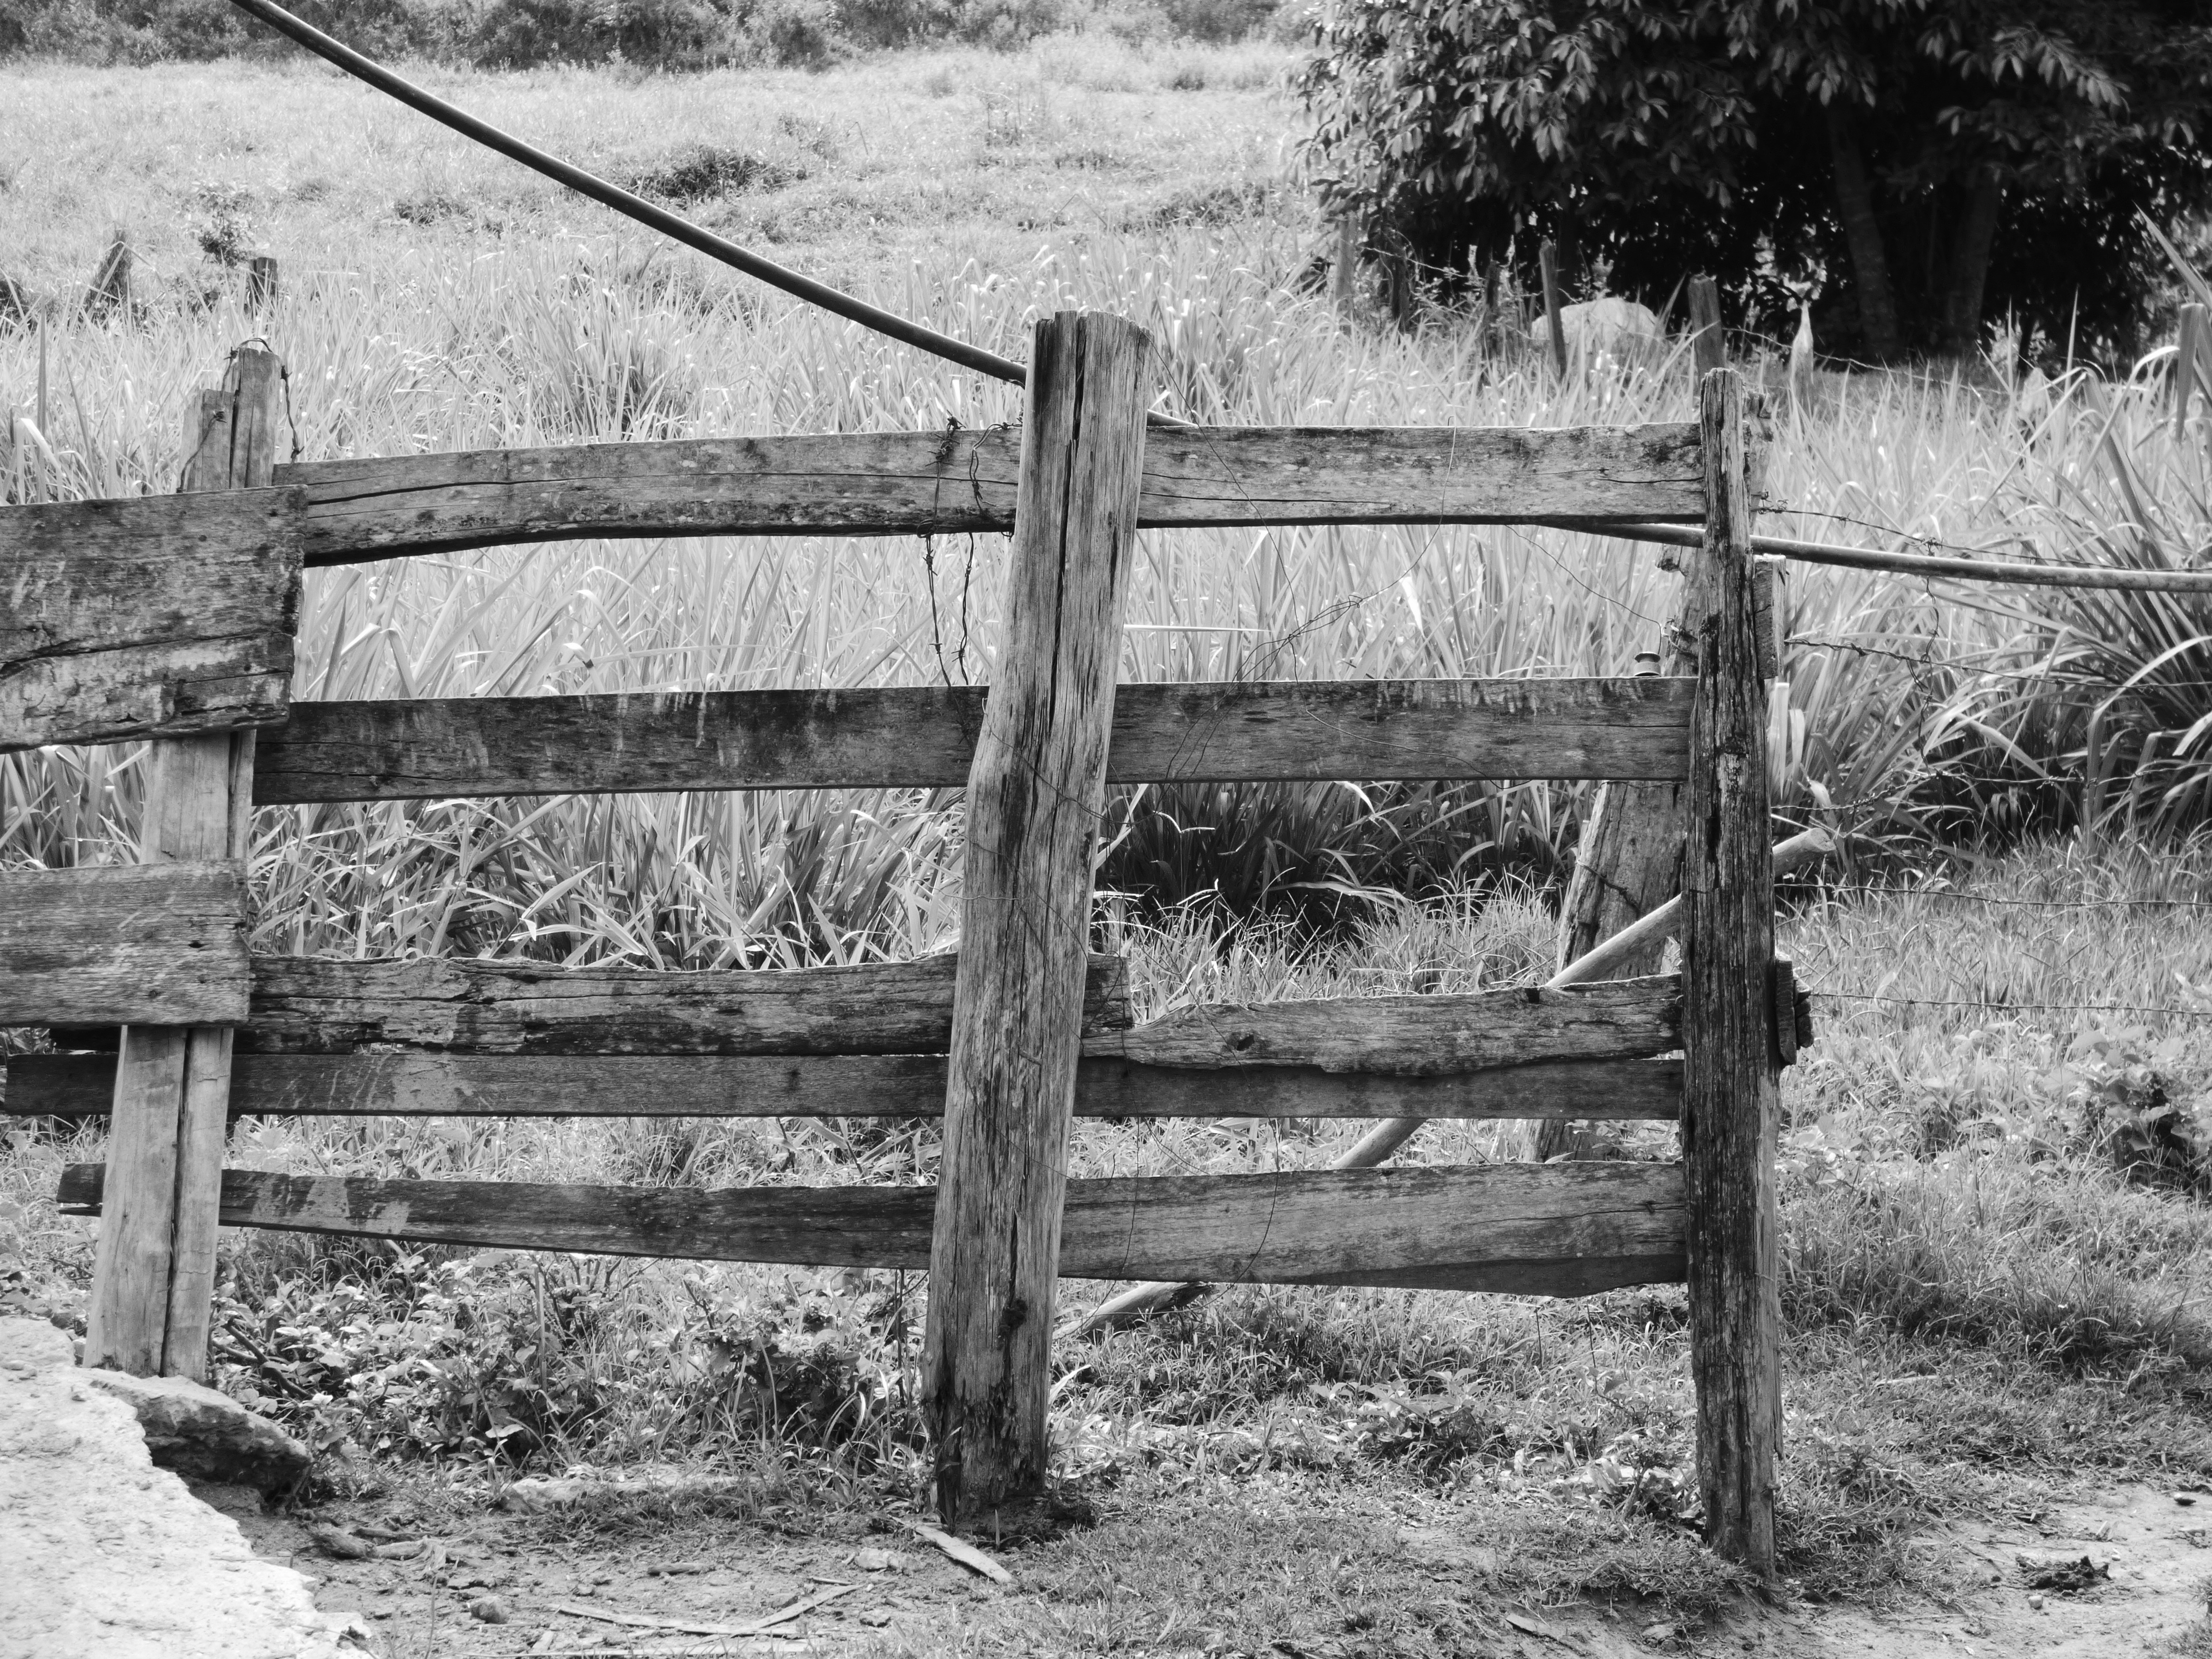
landscape, tree, water, nature, mountain, fence, black and white, wood, track, farm, old, wall, stone, shack, green, monochrome, trees, ruins, roca, rural area, concierge, surrounded, monochrome photography, ancient history, arv